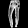
Label: Trouser